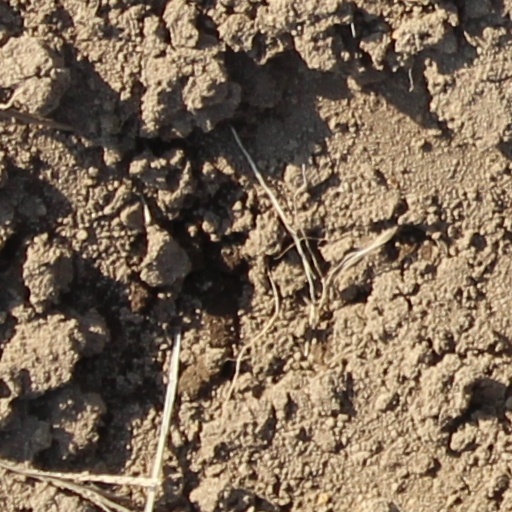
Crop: wheat